Pennines

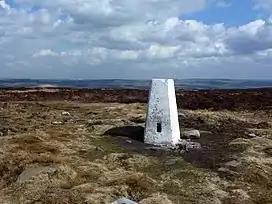
Rombalds Moor, South Pennines

The northern Pennine range is bordered by the foothills of the Lake District, and uplands of the Howgill Fells, Orton Fells, Border Moors and Cheviot Hills. The West Pennine Moors, Rossendale Valley and Forest of Bowland are western spurs, the former two are in the South Pennines. The Howgill Fells and Orton Fells are sometimes considered to be part of the Pennines, both inside the Yorkshire Dales National Park. The Pennines are fringed by extensive lowlands including the Eden Valley, West Lancashire Coastal Plain, Cheshire Plain, Vale of York, Humberhead Levels and the Midland Plains.